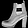
Label: Ankle boot